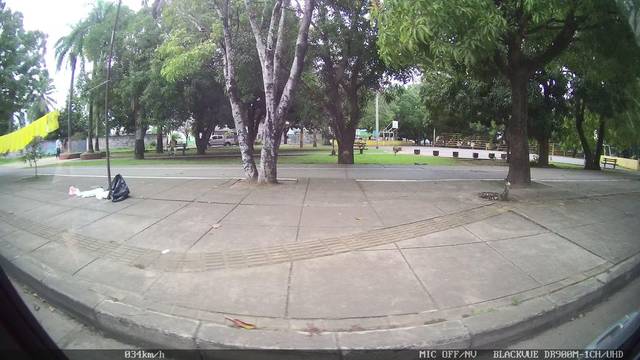
Region: Colombia
Coordinates: 8.739, -75.889